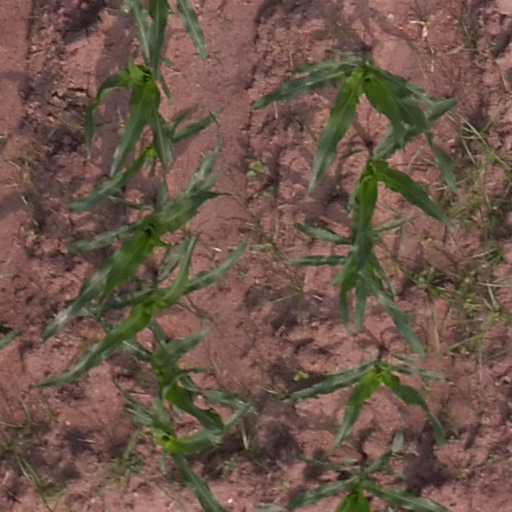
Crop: maize; corn